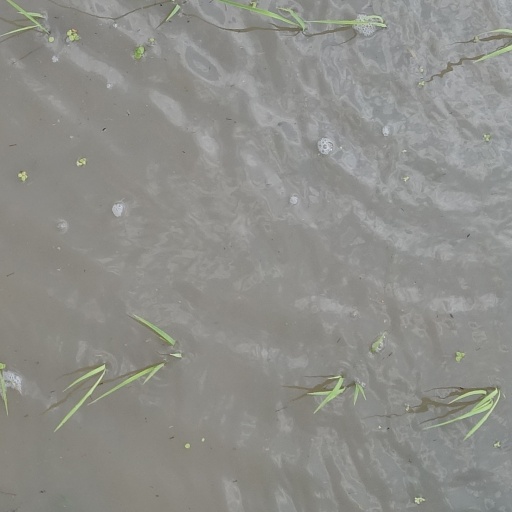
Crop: rice